Nueces Bay

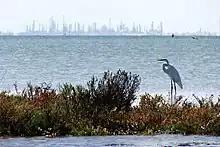
A great egret wades on the waters of Nueces Bay, with industry on the horizon.

Oil has been pumped from the bay since 1912, but fishing has been a mainstay since humans have inhabited the area. In the early 1970s, recreational fishing accounted for a yearly input of $17 million to the local economy, while commercial fishermen contributed $27.3 million. Commercial oyster farming was common in the bay until 1995, when the Texas Department of State Health Services suspended the practice, due to an unhealthy annual average zinc level of nearly 2500 mg/kg in oysters, which as filter feeders, are affected by high levels of zinc in the water. The excessive zinc is believed to have been dumped into the bay by the American Smelting and Refining Company's Encycle Texas Incorporated subsidiary, which operated a zinc refinery at the site from 1942 to 1985. The Nueces Bay Power Station is also believed to have discharged zinc used for coolant until December 2002. Since that time, zinc levels in the bay have been reduced to slightly under 1000 mg/kg, which remains above the healthy levels of 700 mg/kg. The power station has since come under the control of the Topaz Power Group. The Texas Commission on Environmental Quality has established the Total Maximum Daily Load Program to measure the level of pollutants throughout the Nueces watershed, in an effort to restore the bay to safe levels of contaminants. Pesticides that seep into the bay from the heavy agricultural activity on the north shore can also spur adverse environmental effects.